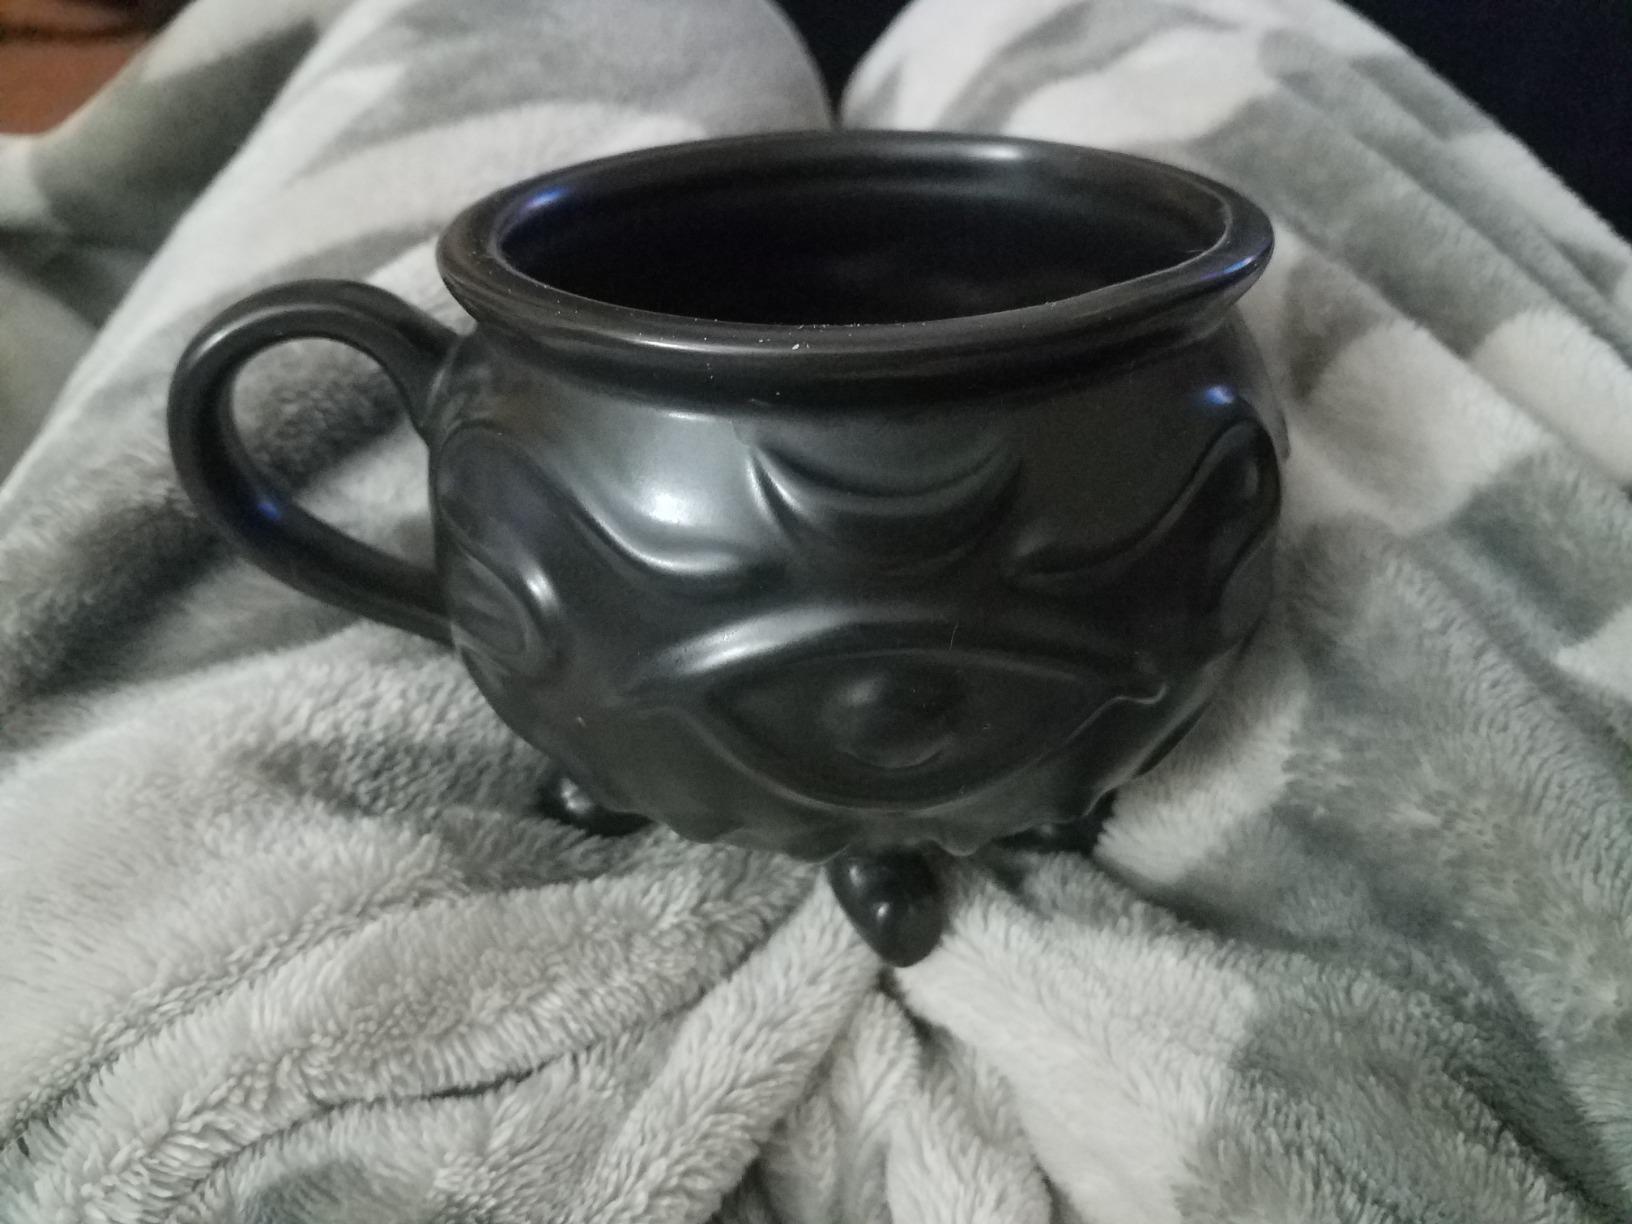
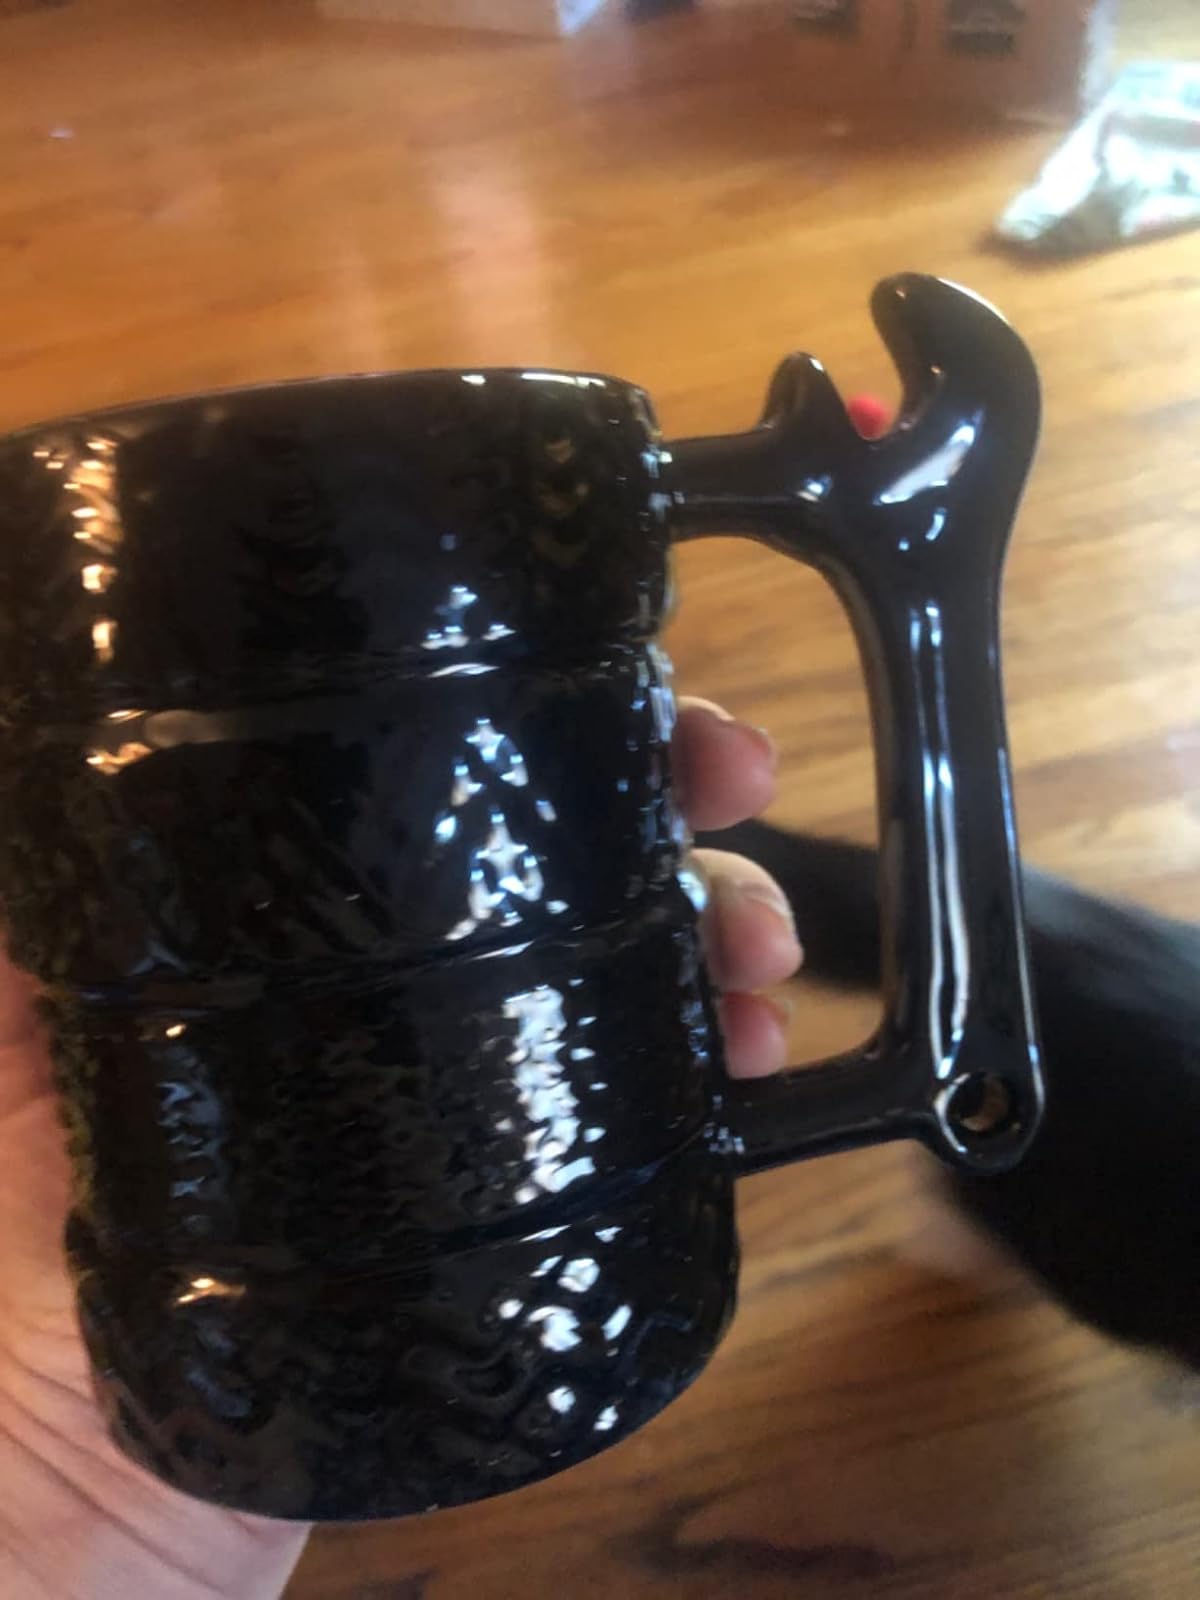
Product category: items_mug
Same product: no